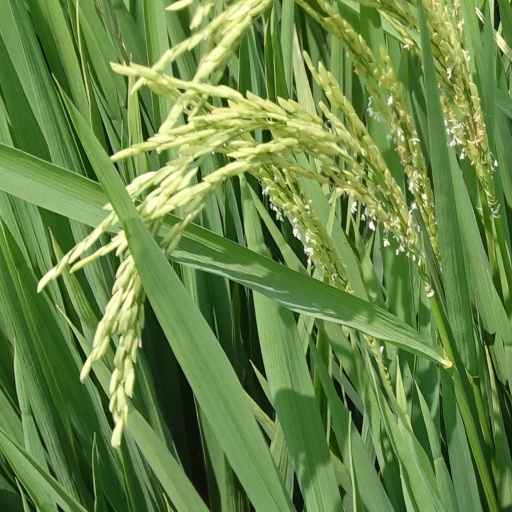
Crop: rice